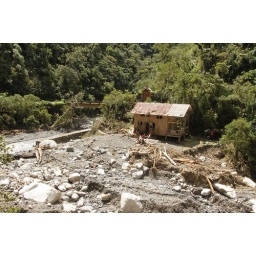
rock and vegetation debris near the house at Manu Cloud Forest Lodge